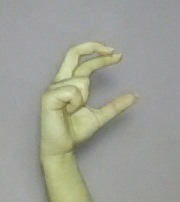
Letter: thal